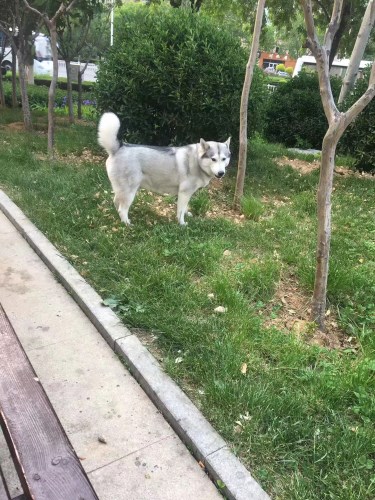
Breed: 1160-n000003-Siberian_husky